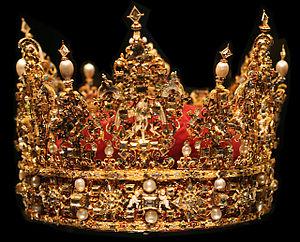
Le château de Rosenborg se trouve au centre de la capitale danoise Copenhague. L'histoire de Rosenborg remonte à l'année 1606, lorsque Christian IV de Danemark acheta des terrains situés devant les murs du nord-est et fit aménager un jardin d'agrément. Dans ce jardin fut ensuite construite une maison d'été de deux étages, terminée en 1607. Ce bâtiment original peut encore être vu aujourd’hui dans la partie sud du domaine de Rosenborg.
Le Danemark est une monarchie constitutionnelle à régime parlementaire et dont l'organisation est décentralisée. Ce régime politique est marqué par un parlement fort, un gouvernement exerçant l'essentiel du pouvoir exécutif et un chef de l'État, le monarque, aux prérogatives quasi inexistantes. Le système politique danois est historiquement marqué par un fort multipartisme et par la culture du gouvernement de coalition.